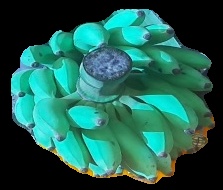
Variety: elakki-bale
Grade: grade2